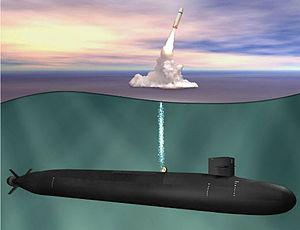
Le S1B Reactor est un réacteur nucléaire conçu par Bechtel Marine Propulsion Corporation qui devra équiper les sous-marins nucléaires lanceurs d'engins de la classe Columbia remplaçant les types Ohio.